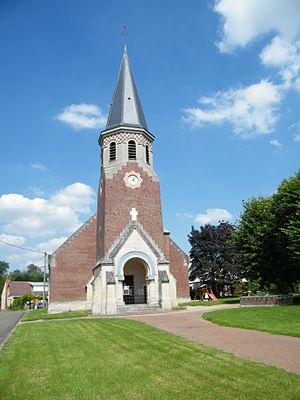
église.
Vaire-sous-Corbie est une commune française située dans le département de la Somme, en région Hauts-de-France.